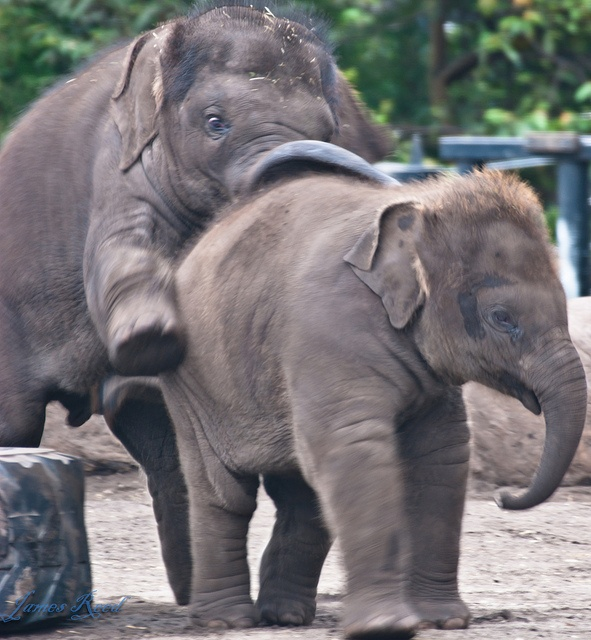
A couple of elephants standing next to each other.
One adult and one small elephant in a dry lot.
Adult elephant pushing a baby elephant with its leg.
A couple of elephants playing with each other in their pen.
A baby elephant tries to get on top of another elephant.